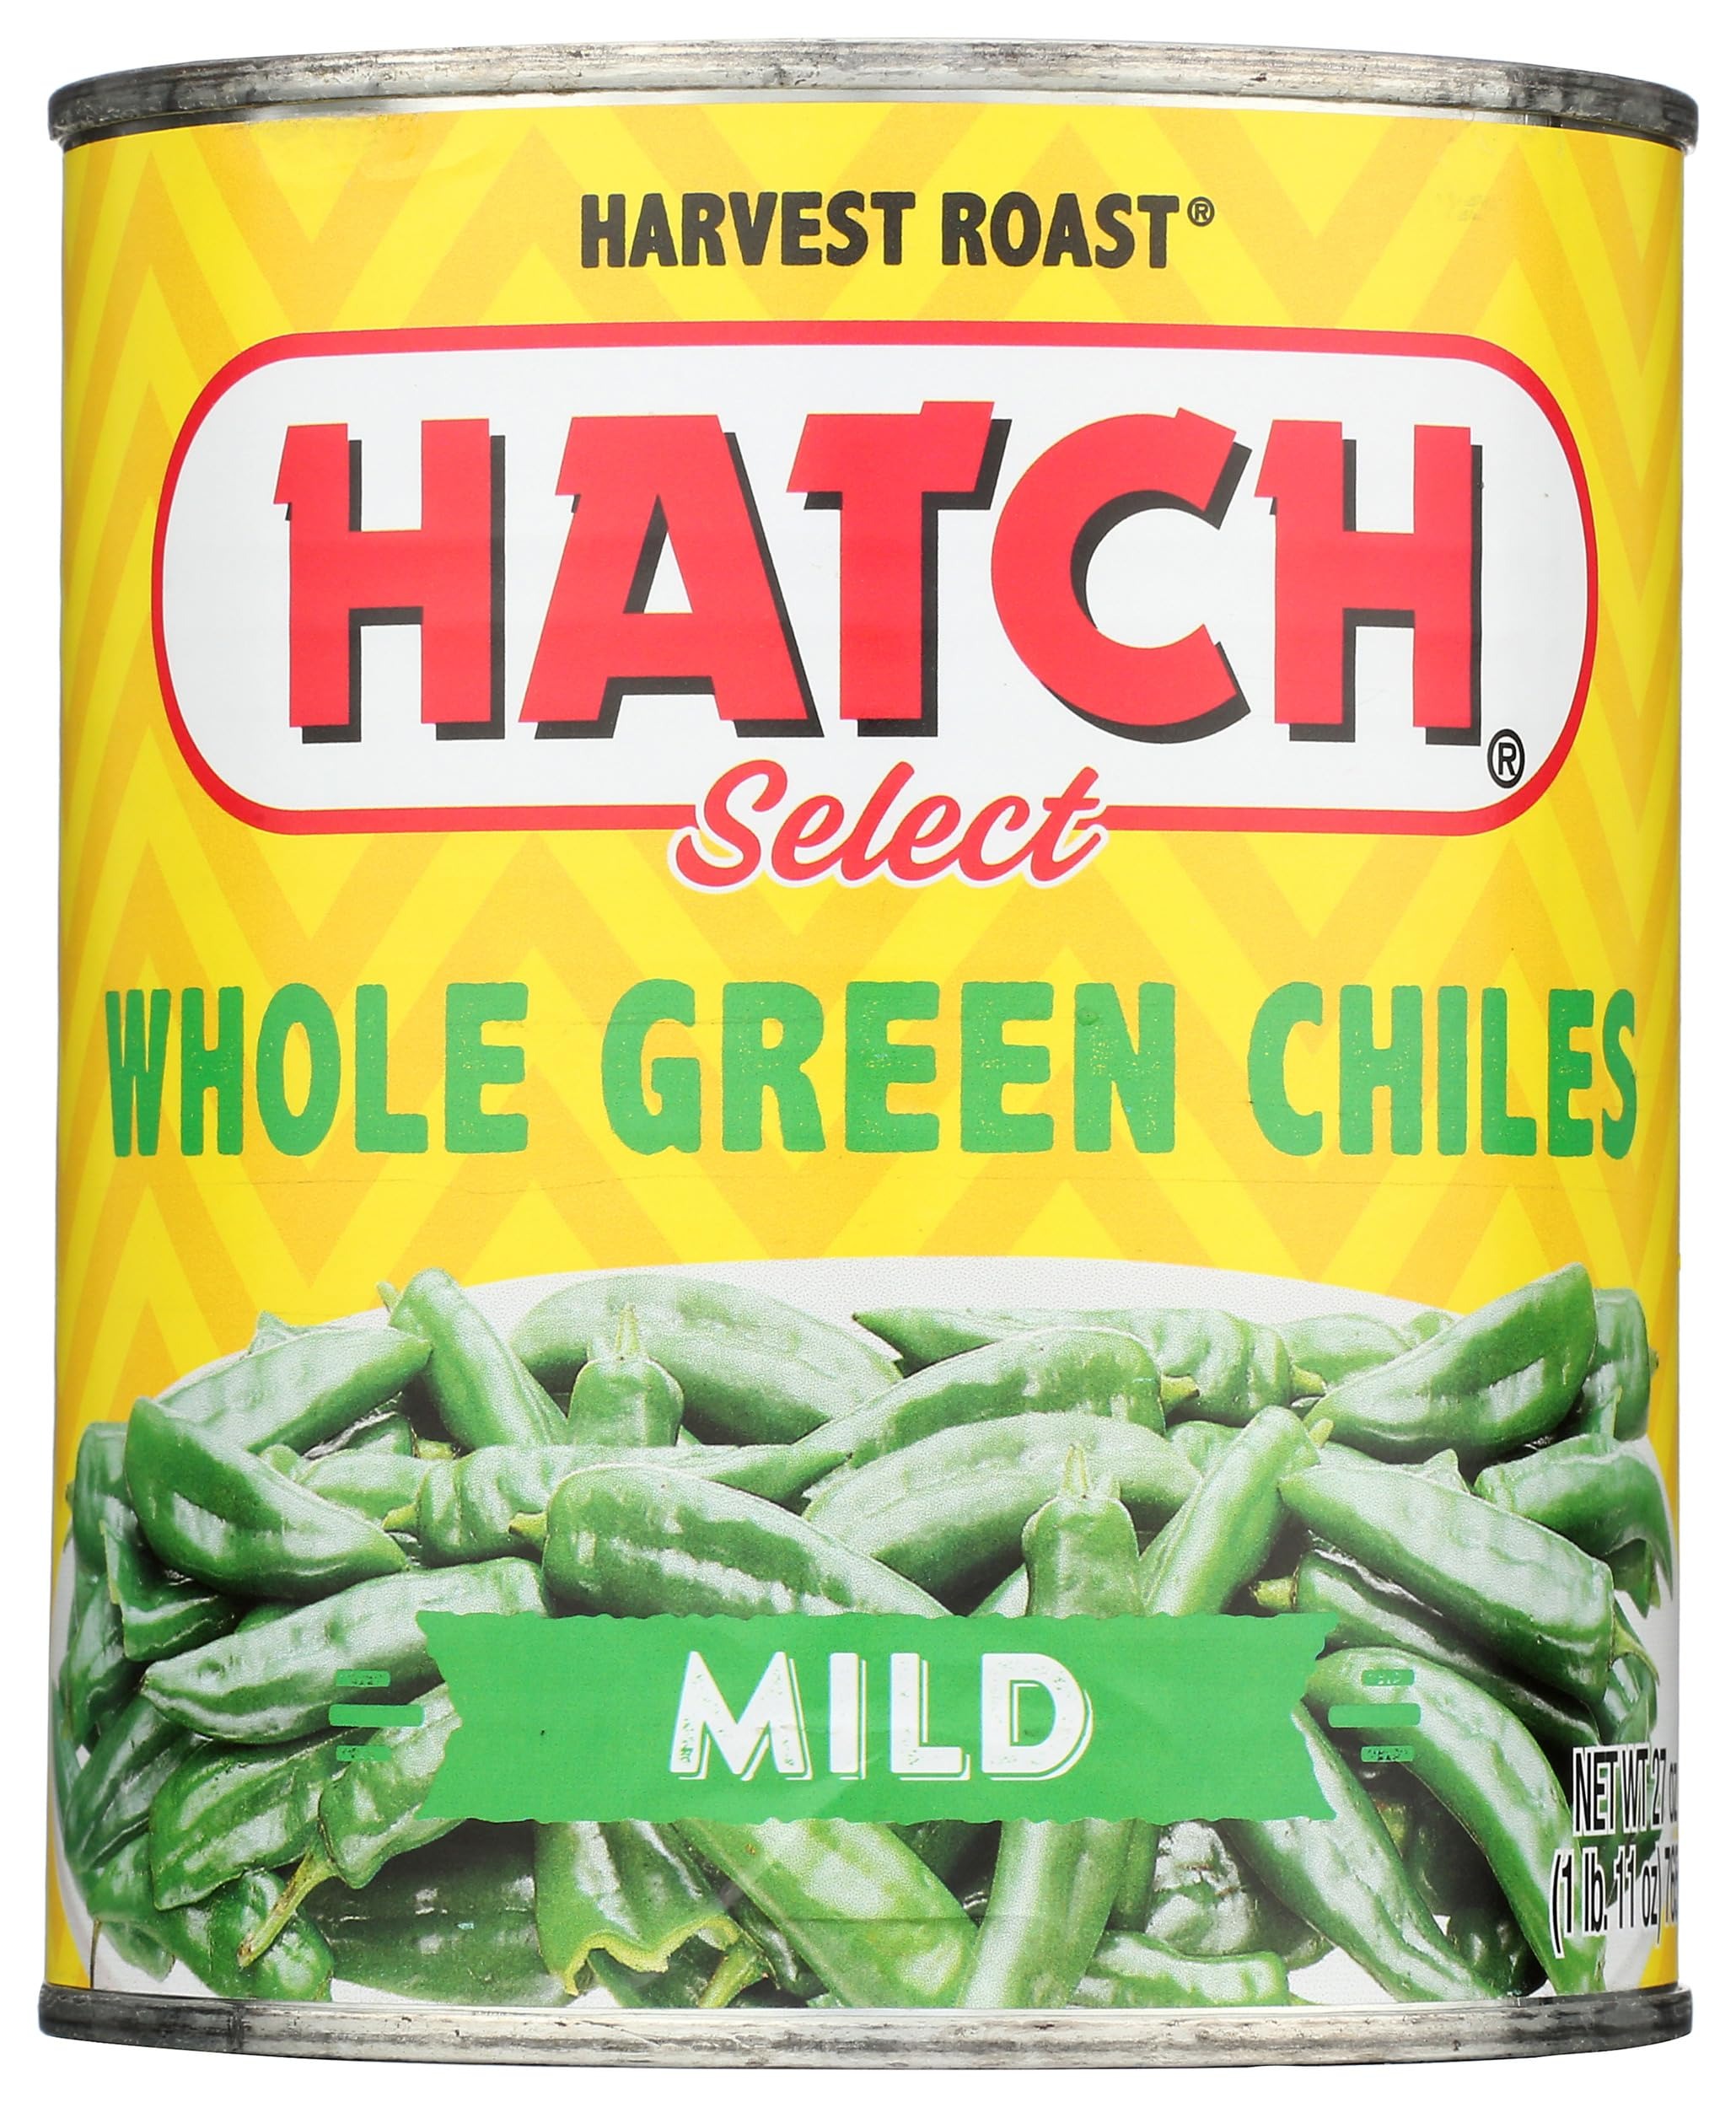
Item Name: Hatch Chile Company Hatch Whole Green Chilies, 27-Ounce (Pack Of 1)
Bullet Point 1: Mild chiles
Bullet Point 2: Fire roasted
Bullet Point 3: Recipe included
Bullet Point 4: 1 27-ounce can
Product Description: Loved All Around the World- With a rampant fan base throughout Texas, Southern California and Mexico, our Hatch Chile Company Chiles are handpicked and packaged to perfection. Flavor Profile- Our whole green chilies are fire-roasted to give a smoky flavor, and are mildly hot. Super Versatile Ingredient- Great for stews, sautés, sauces and dips like queso, hummus or salsa. They’re also perfect for a burger or pizza topping. We've even had fans who use the smoky flavor of our Hatch chillies combined in Apple pie to bring out a sweet smoky chili flavor! Try it, we're sure you'll love it too!
Value: 27.0
Unit: Ounce

Price: 6.99